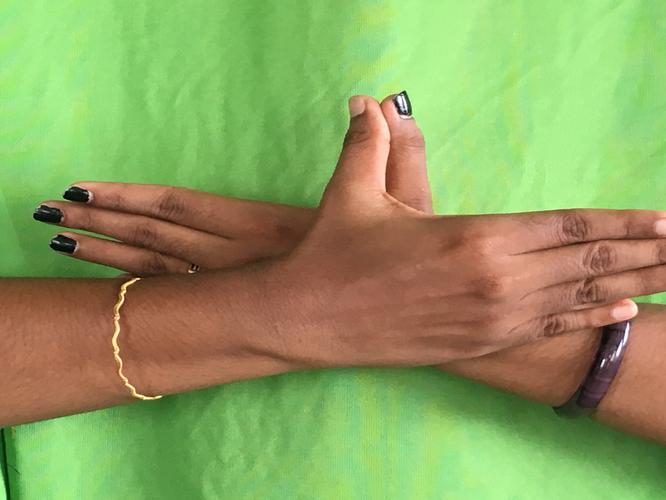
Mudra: Garuda
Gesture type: double_hand